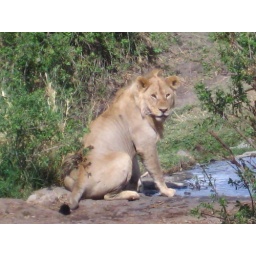
A lion by the river